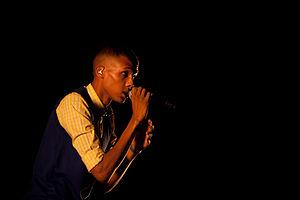
Les Francofolies de Spa sont un festival de musique qui se tient dans la ville de Spa en Belgique, depuis 1994, inspiré par les Francofolies de La Rochelle, France. Il a pris la suite du Festival international de la Chanson française, qui se tenait dans la même ville.